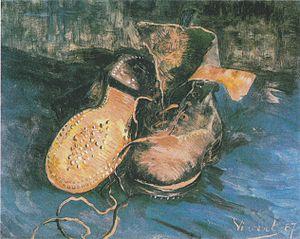
Martin Heidegger [ˈmaɐ̯tiːn ˈhaɪdɛɡɐ], né le 26 septembre 1889 à Meßkirch et mort le 26 mai 1976 à Fribourg-en-Brisgau, est un philosophe allemand.
L'usage banal du mot « chose » implique selon Martin Heidegger un arrière fond de très lourdes déterminations métaphysiques dont il a cherché à s'extraire pour retrouver le sens originel du mot, celui qui était le sien au temps des premiers penseurs et poètes de la Grèce. Il s'avère qu'il ne faut pas compter sur la simple « perception » pour comprendre ce qu'il en est de la « chose ». L'étant ne s'ouvre originellement, dans son être, qu'à la mesure d'un monde dans lequel nous « ek-sistons » note Jean Beaufret.
L'Origine de l'œuvre d'art est le titre d'une conférence prononcée par Martin Heidegger, une première fois à Fribourg-en-Brisgau en novembre 1935, traduite en édition bilingue, hors commerce par Emmanuel Martineau, renouvelée en janvier 1936 à l’Université de Zurich. Le texte définitif édité dans les Chemins qui ne mènent nulle part, en allemand les Holzwege, correspond à celui de trois conférences, assez différentes, prononcées ultérieurement les 17 et 24 novembre et le 4 décembre 1936 à l’université de Francfort, et traduit par Wolfgang Brokmeier.
La philosophie de Martin Heidegger appartient au courant phénoménologique initié au début du XXᵉ siècle par Edmund Husserl. Elle se singularise par sa manière de faire renaître les plus anciennes questions de la métaphysique qui deviennent des questions concernant « les êtres humains » que nous sommes, là et maintenant. L'analytique de l'« être-là », c'est-à-dire de l'homme dans son existence, vise à mettre au jour les structures fondamentales de notre « exister », structures qui sont censées dégager les conditions de renouvellement de la question de l'homme et de l'Être même.